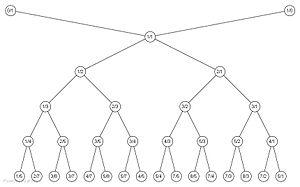
Arbre de Stern-Brocot tronqué à l'étape 4 Auteur
En mathématiques, un arbre est la donnée d'un ensemble E et d'une relation symétrique R sur E telle que deux points distincts quelconques x et y de E soient reliés par un seul chemin injectif fini, ie n+1 points z₀, ..., zₙ de E distincts vérifiant x=z₀, zᵢRzᵢ₊₁ pour i<n, zₙ=y.